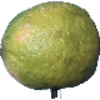
Label: Limes 1